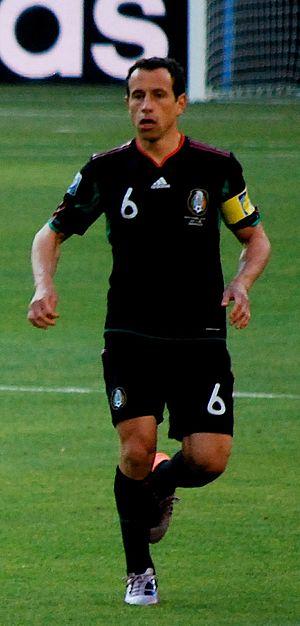
La Coupe des confédérations était une compétition internationale de football créée en 1992 et disparue en 2019 s'adressant aux sélections nationales masculines. À partir de 1997, outre l'équipe nationale du pays hôte du tournoi et l'équipe championne du monde, les champions continentaux des six confédérations de football participent à la compétition. Il s'agit là des vainqueurs de la Coupe d'Afrique des nations, de la Coupe d'Asie des nations, du Championnat d'Europe, de la Coupe d'Océanie, ainsi que des vainqueurs de la Copa América et de la Gold Cup, qui sont respectivement les compétitions continentales de la confédération sud-américaine et de la confédération d'Amérique du Nord et centrale et de la Caraïbe.
Gerardo Torrado Díez de Bonilla, plus connu sous le nom de Gerardo Torrado, né le 30 avril 1979 à Mexico, est un footballeur international mexicain. Il joue au poste de milieu de terrain défensif de 1997 à 2017, date à laquelle il met fin à sa carrière.